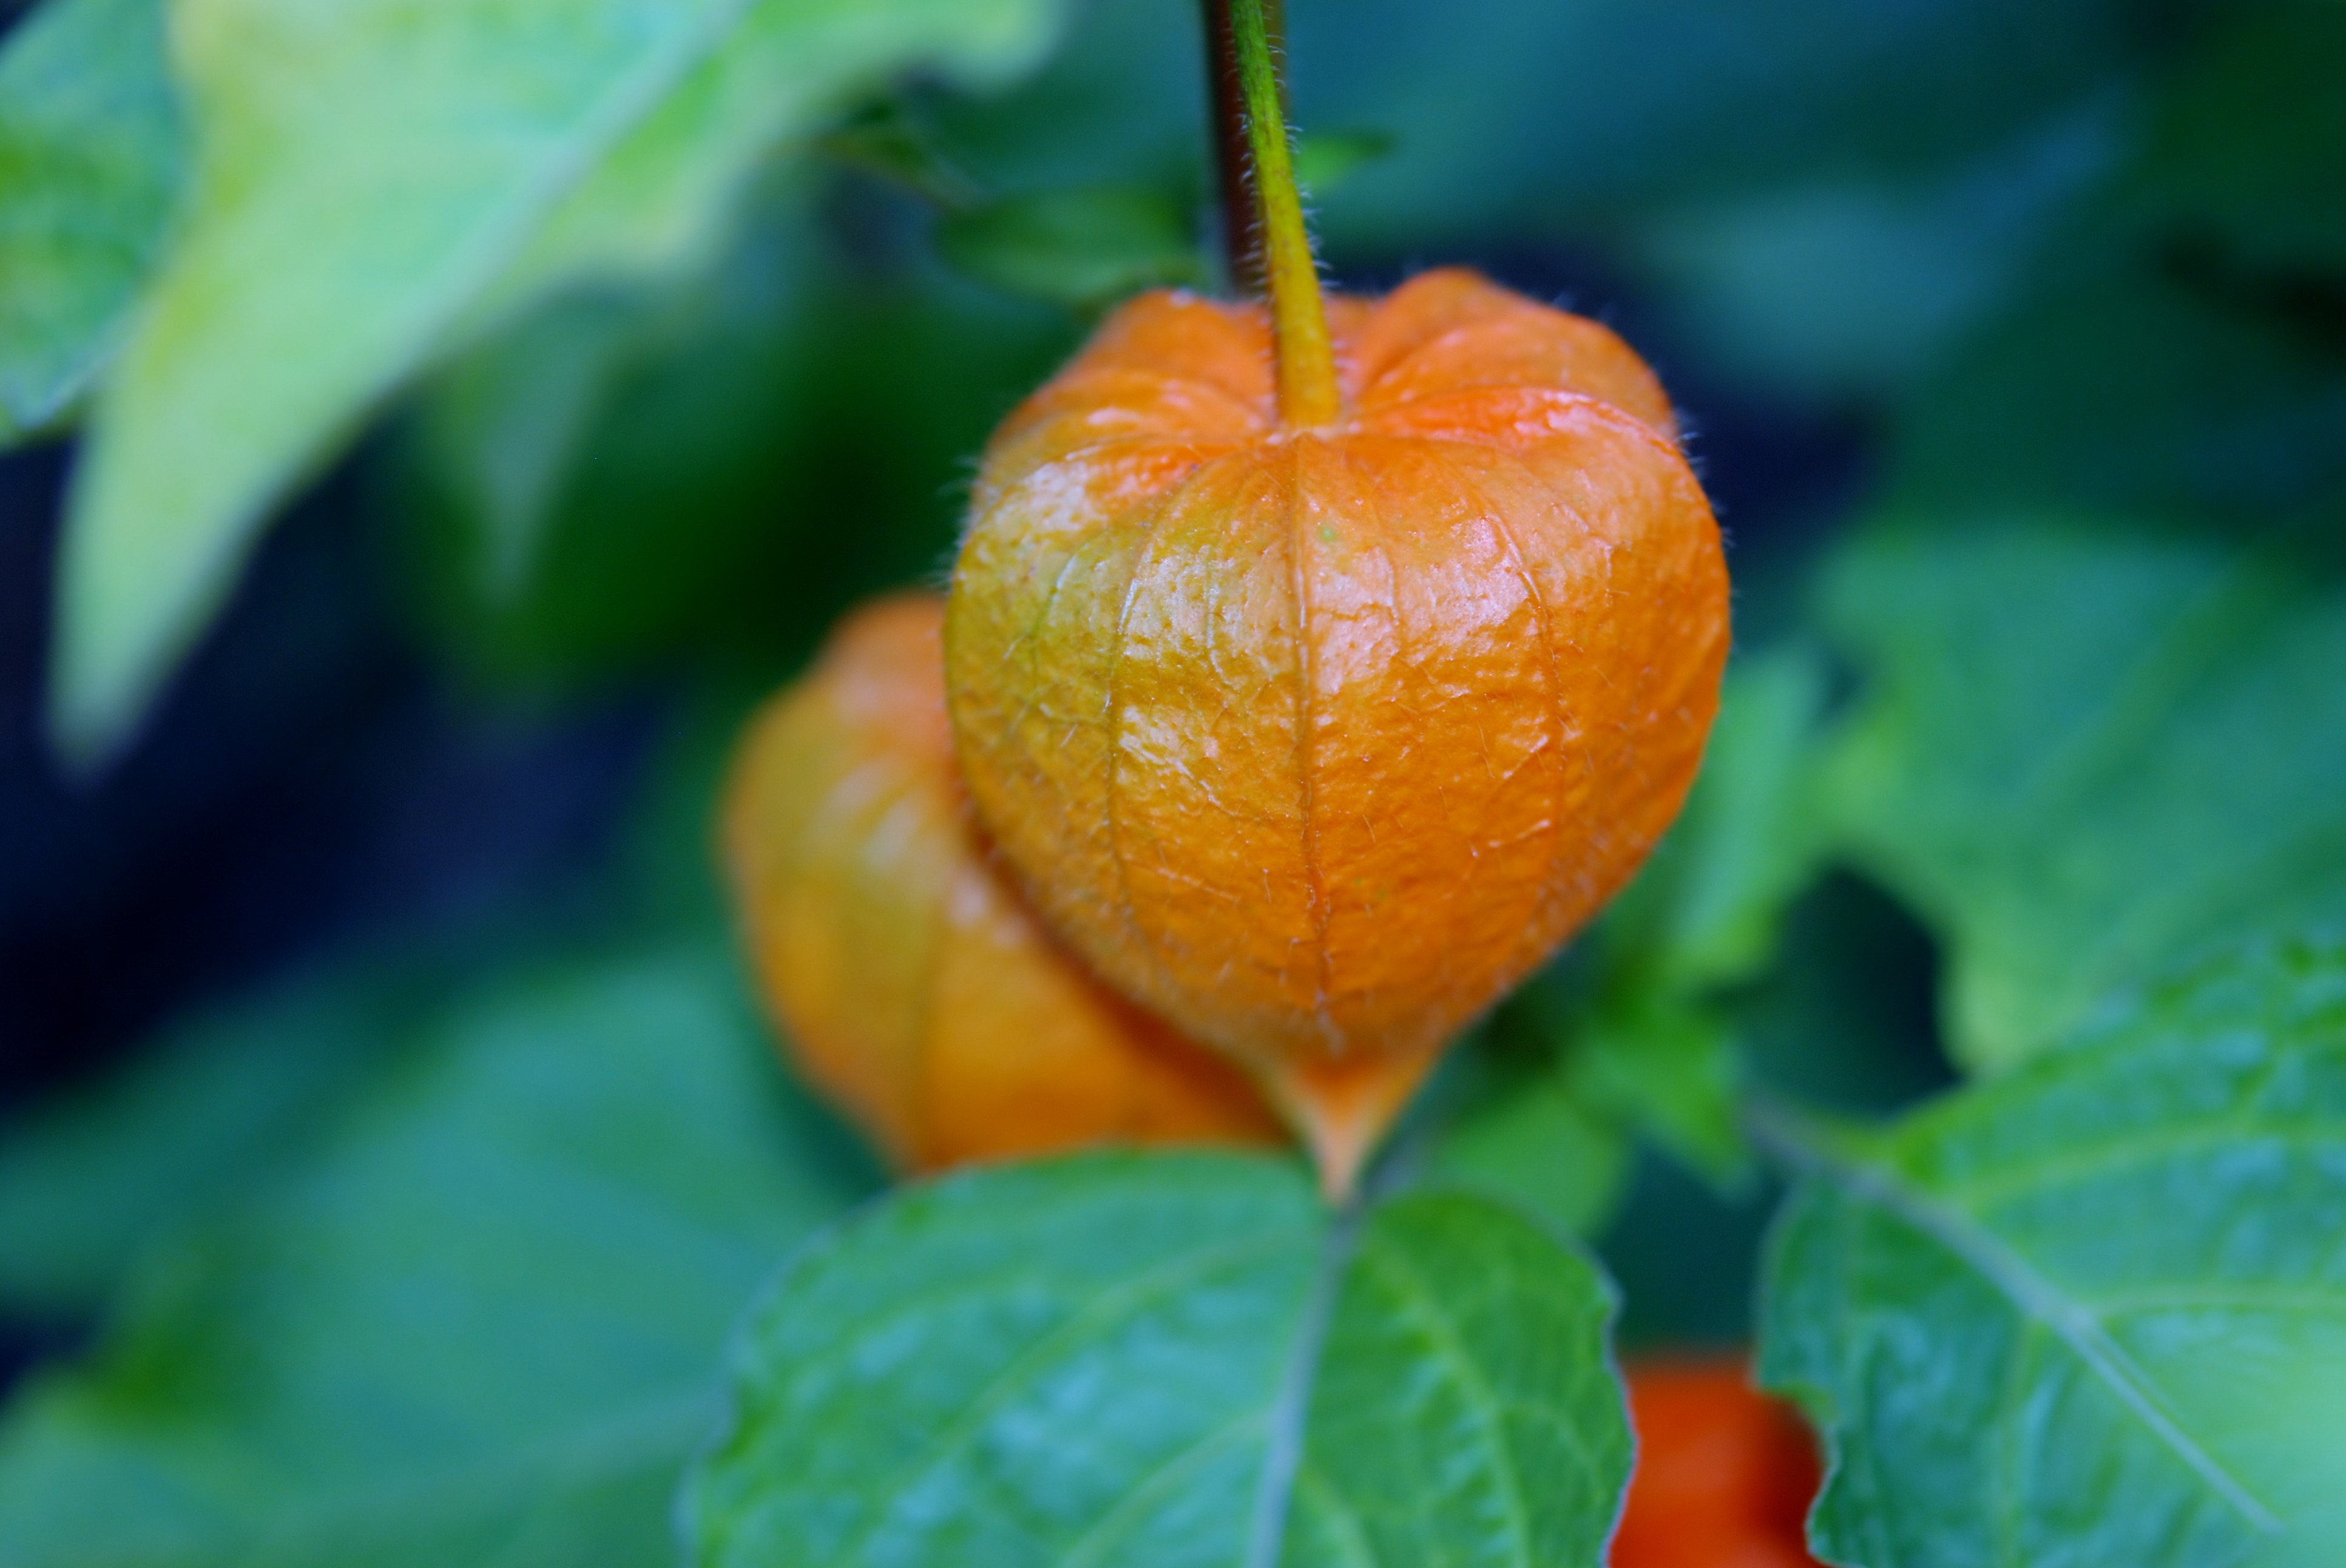
nature, blossom, plant, fruit, stem, leaf, flower, bloom, environment, orange, food, green, herb, produce, vegetable, natural, autumn, botany, yellow, agriculture, flora, botanical, close up, outdoors, vegetation, horticulture, organic, macro photography, flowering plant, land plant